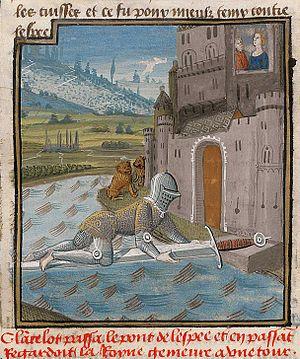
Lancelot passant le pont de l'Épée, enluminure d'un manuscrit en quatre volumes réalisés pour Jacques d'Armagnac, duc de Nemours. Atelier d'Evrard d'Espinques. Centre de la France (Ahun), vers 1475.
Le Lancelot Graal de la Bibliothèque nationale de France Fr.113-116 est un ensemble de quatre manuscrits enluminés commandés par Jacques d'Armagnac, duc de Nemours et exécuté par l'atelier d'Évrard d'Espinques vers 1475. Ils contiennent le cycle du Lancelot-Graal et constituent un des exemples les plus complets de textes arthuriens en prose enluminés avec 209 miniatures.
Chrétien de Troyes est un poète français, considéré comme le fondateur de la littérature arthurienne en ancien français et l'un des premiers auteurs de romans de chevalerie. Il est au service de la cour de Champagne, au temps d'Henri le Libéral et de son épouse Marie de France.
Lancelot ou le Chevalier de la charrette est un roman courtois en vers de Chrétien de Troyes, écrit entre 1176 et 1181 à la demande de Marie de Champagne. Ce roman rédigé en vers octosyllabiques nous est connu par trois manuscrits différents. Sa rédaction est probablement parallèle à celle d'Yvain ou le Chevalier au Lion, car on trouve dans cet autre roman plusieurs allusions à l'enlèvement de la reine Guenièvre par Méléagant.
Méléagant est un personnage de la légende arthurienne. Son nom provient certainement d'une divinité celte du nom de « Melwas », seigneur du Pays de l'Été. Méléagant revêt différentes fonctions selon les auteurs, pouvant être un roi, un chevalier de la Table ronde chez Thomas Malory, ou un fils de roi, chevalier félon venu d'un pays étranger d'après le roman de Chrétien de Troyes, Lancelot ou le Chevalier de la charrette. Dans tous les cas, il est l'instigateur de l'enlèvement de la reine Guenièvre, ou l'enlève lui-même, avant d'être vaincu par le chevalier Lancelot.